Wild Rovers

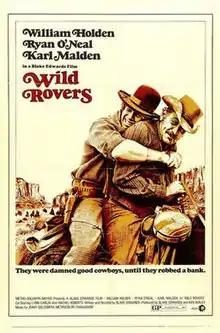
US release poster

Wild Rovers is a 1971 American Western film directed by Blake Edwards and starring William Holden and Ryan O'Neal.